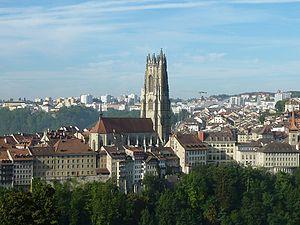
Cathédrale St-Nicolas de Fribourg (Suisse). Vue générale depuis le Schönberg.
La cathédrale Saint-Nicolas de Fribourg, de style gothique rayonnant, domine le centre de la ville médiévale de Fribourg en Suisse. Elle est construite sur un éperon rocheux surplombant de 50 mètres la rivière Sarine. Dédiée à saint Nicolas, elle est depuis 1924 le siège du diocèse de Lausanne, Genève et Fribourg.